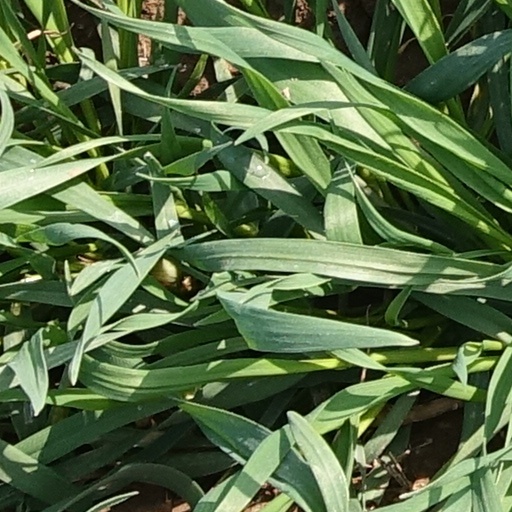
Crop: wheat